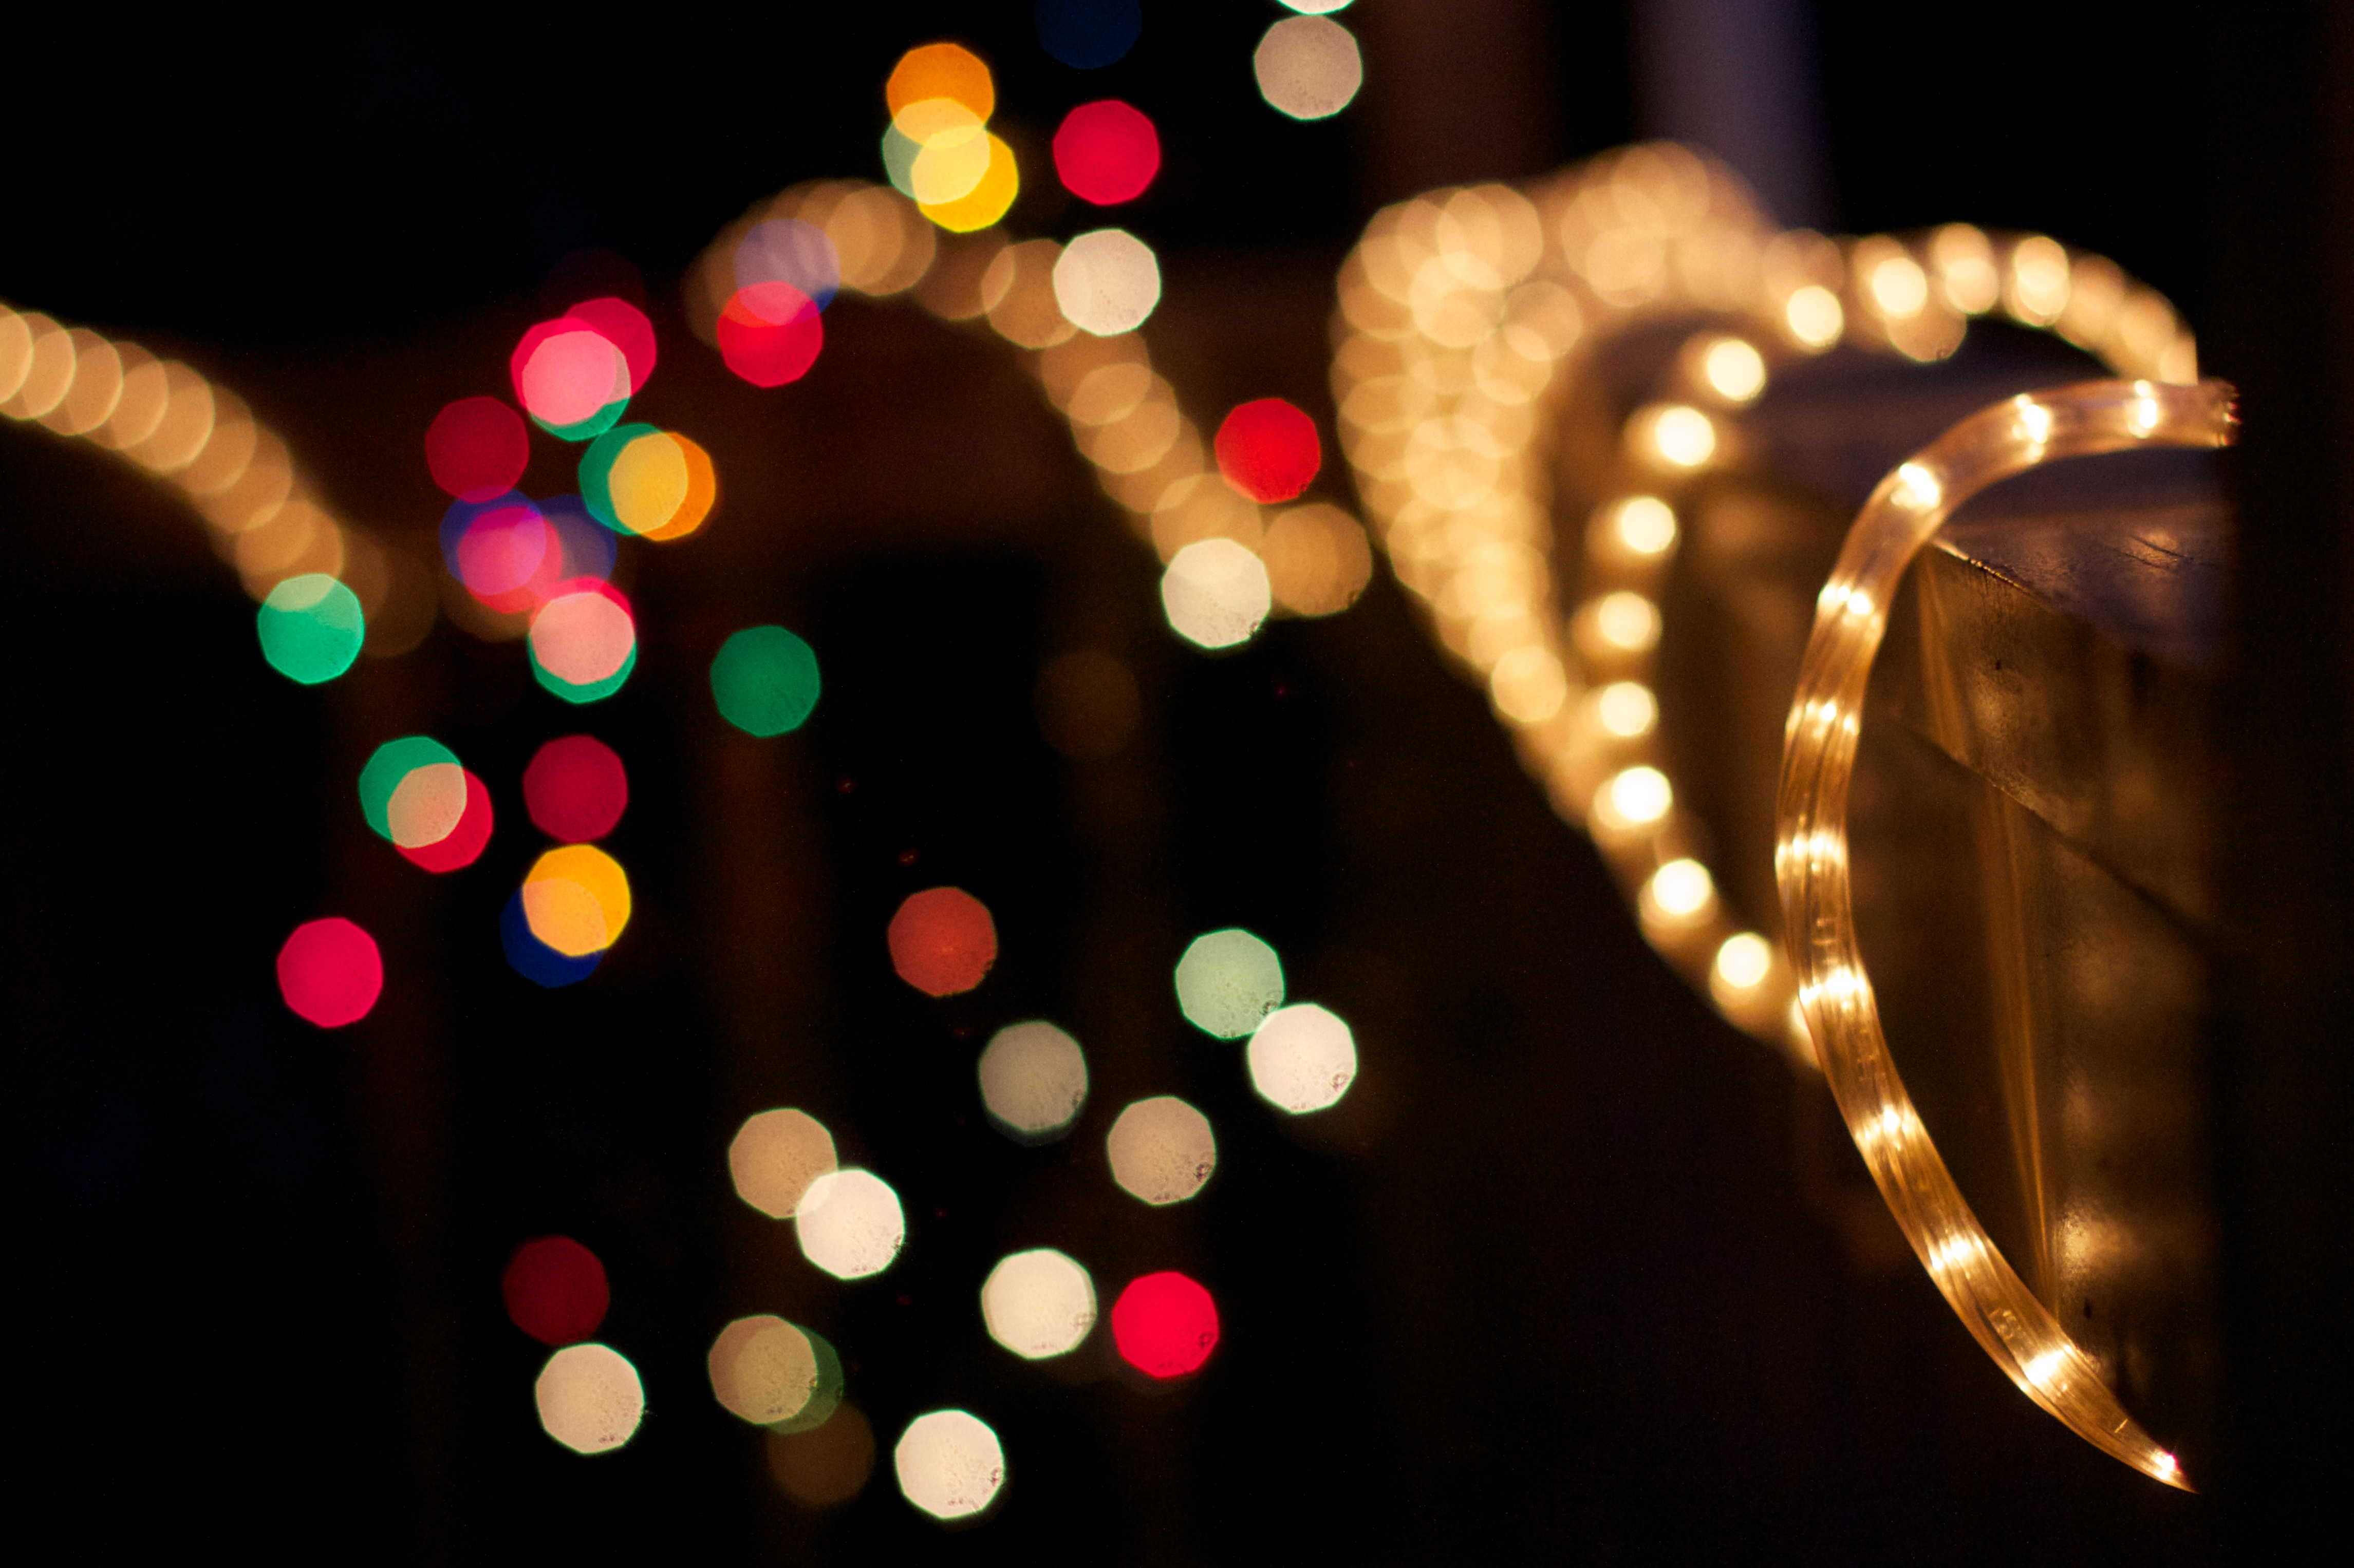
light, bokeh, night, sparkler, color, christmas, lighting, circle, christmas decoration, event, macro photography, christmas lights